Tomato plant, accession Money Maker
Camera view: bottom (45 deg); turntable rotation: 240 degrees
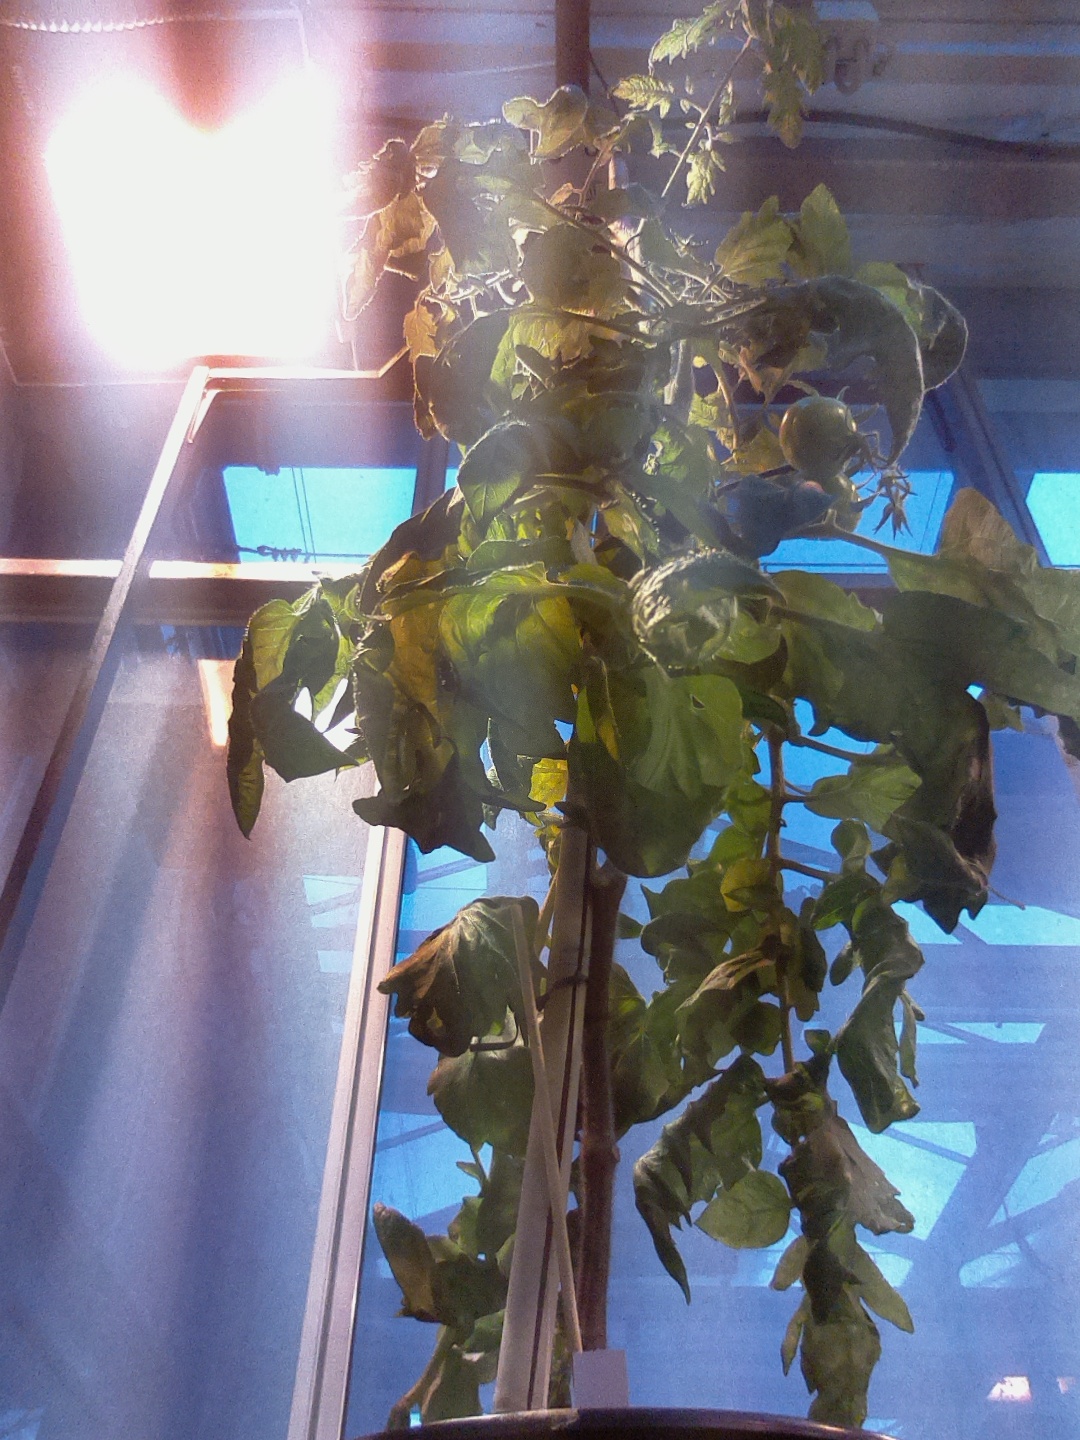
BBCH growth stage 77: 70%-80% of final fruit size